Big Brother 17 (American season)

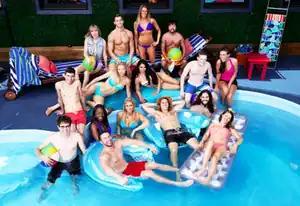
Top: Meg, Clay, Shelli and JamesSecond row: Jason, Julia (as Liz), Jackie, John and AudreyThird row: Steve, Da'Vonne, Vanessa, Jace and Austin Bottom: Jeff and BeckyNot pictured: Liz

On June 16, 2015, 14 HouseGuests were announced by CBS, including Audrey Middleton, the first transgender contestant to appear on the American version of "Big Brother," professional wrestler and former WWE NXT competitor Austin Matelson and Vanessa Rousso, who, when the season began, was ranked among the top five women in poker history in terms of all-time money winnings. On June 25, 2015, "The Amazing Race 26" alumni Jackie Ibarra and Jeff Weldon were revealed as the 15th and 16th HouseGuests as part of the first Takeover. It was later revealed that HouseGuest Liz Nolan and her twin sister, Julia, were competing as one for the Twin Twist; after surviving the first five evictions, the twins began competing separately, increasing the total number of HouseGuests to 17, the most ever in an American season of "Big Brother."